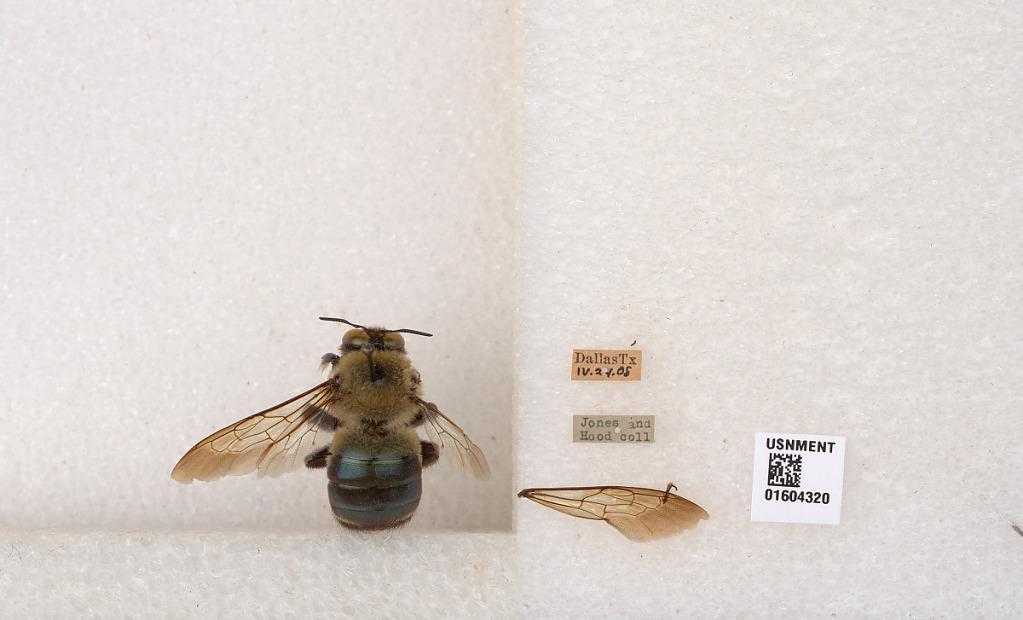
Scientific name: Xylocopa (Xylocopoides) virginica texana Cresson
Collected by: Jones & Hood
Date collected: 1905-4-24
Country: United States
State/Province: Texas
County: Dallas
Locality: Dallas